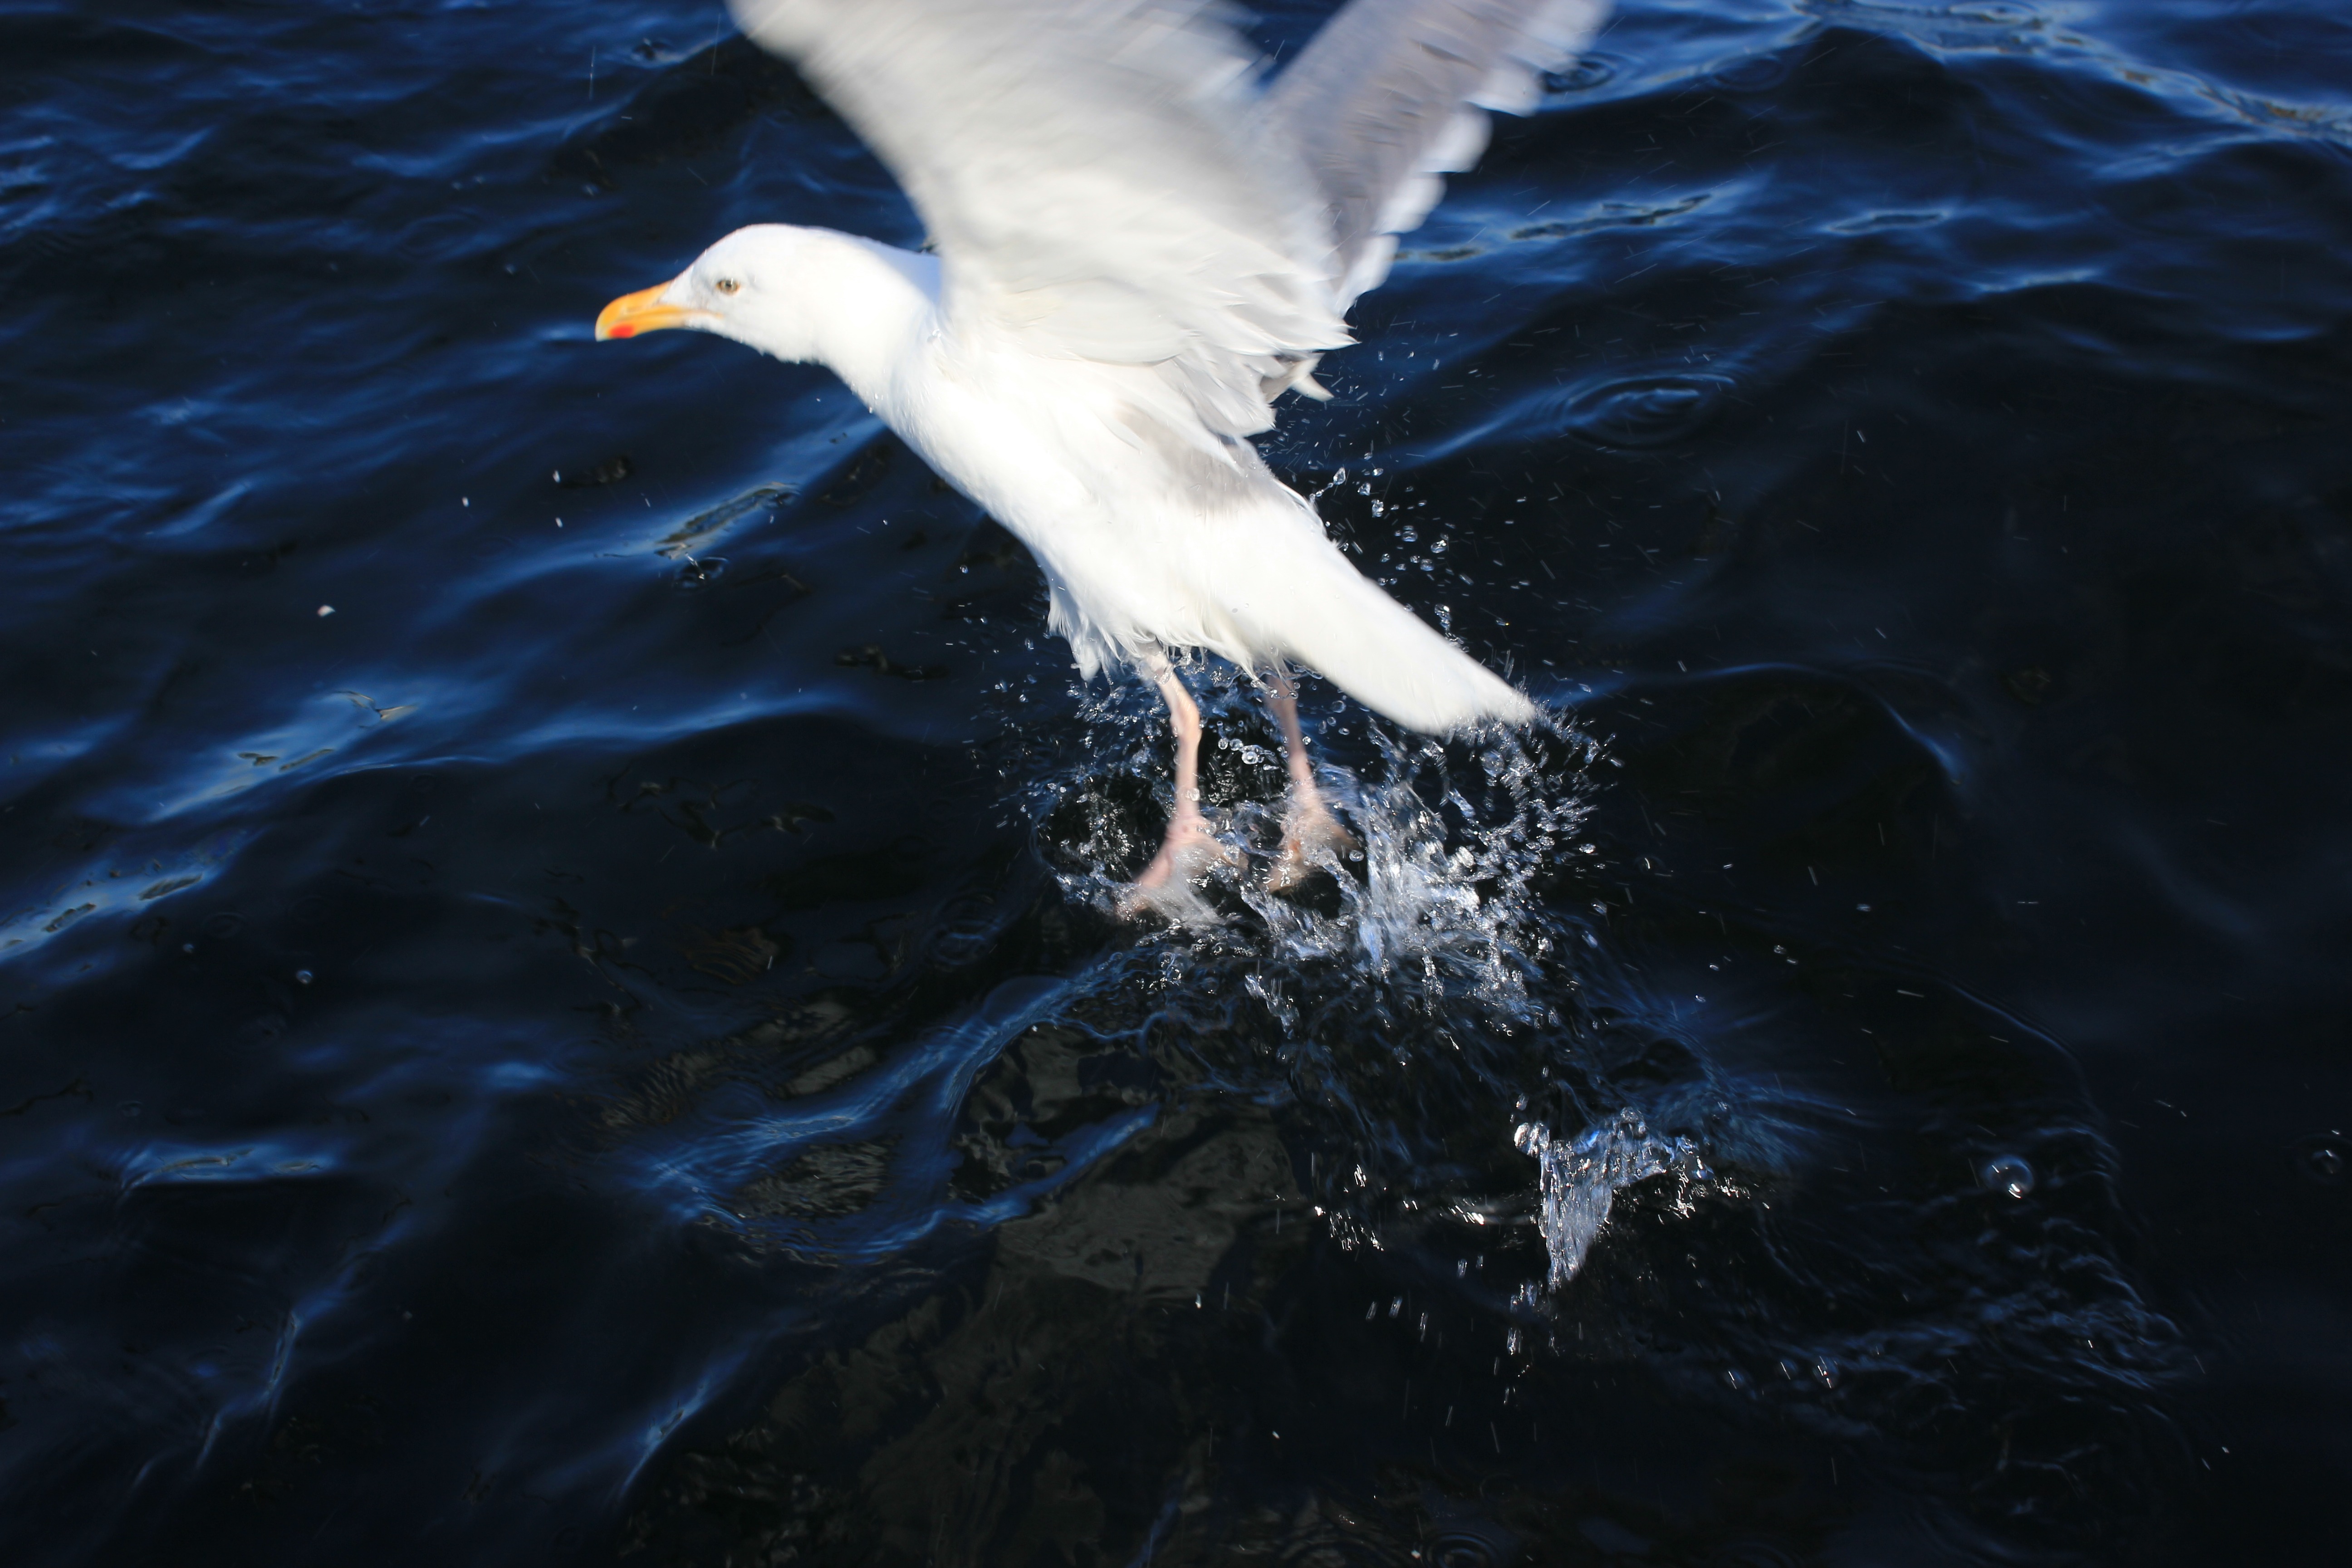
sea, water, nature, ocean, bird, wing, wave, wind, seabird, seagull, reflection, holiday, gulls, vertebrate, albatross, water bird, north sea